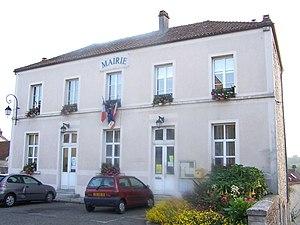
Chavenay est une commune française située dans le département des Yvelines en région Île-de-France.